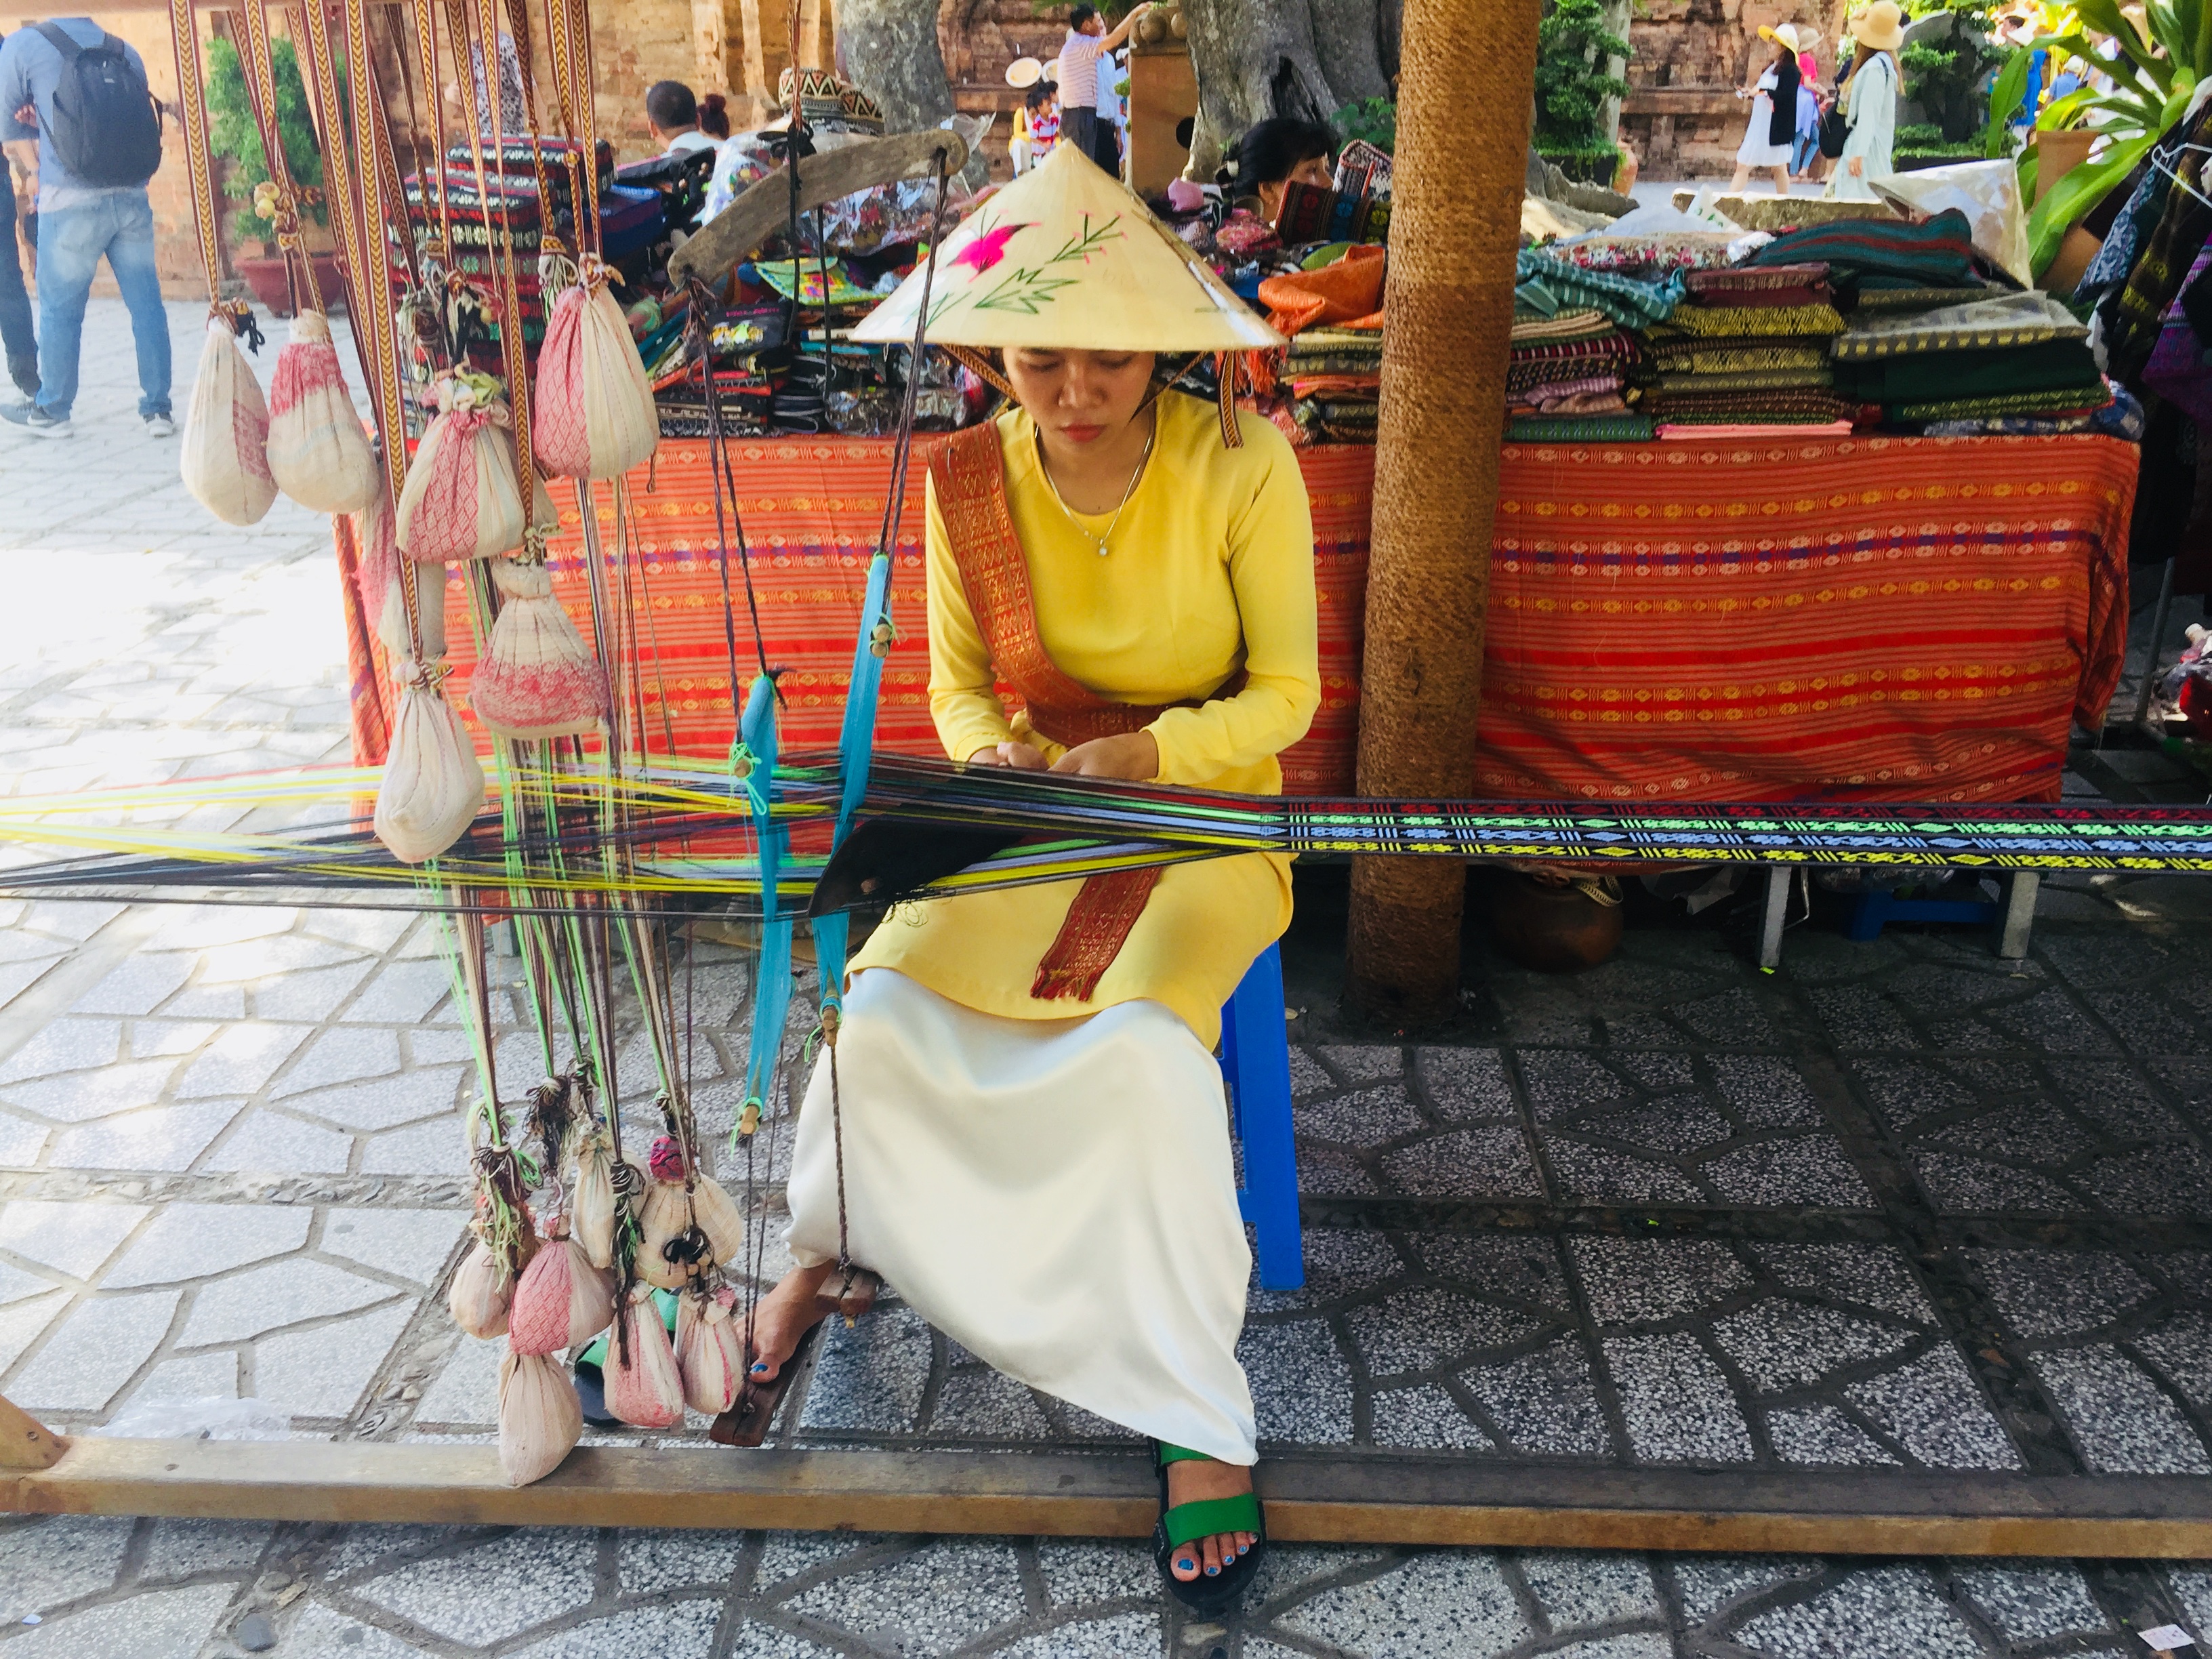
nature, public space, marketplace, recreation, bazaar